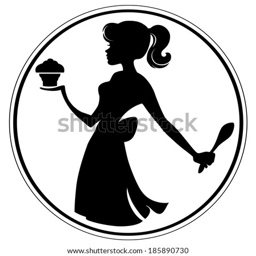
a cute girl and cupcake .